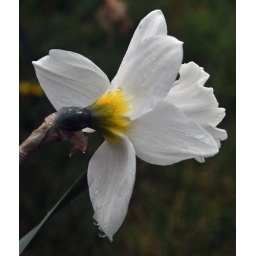
Just loved the wee bitof yellow on the back of this daffodil, seen at our son's home in Langley. (10-04-17-8819)